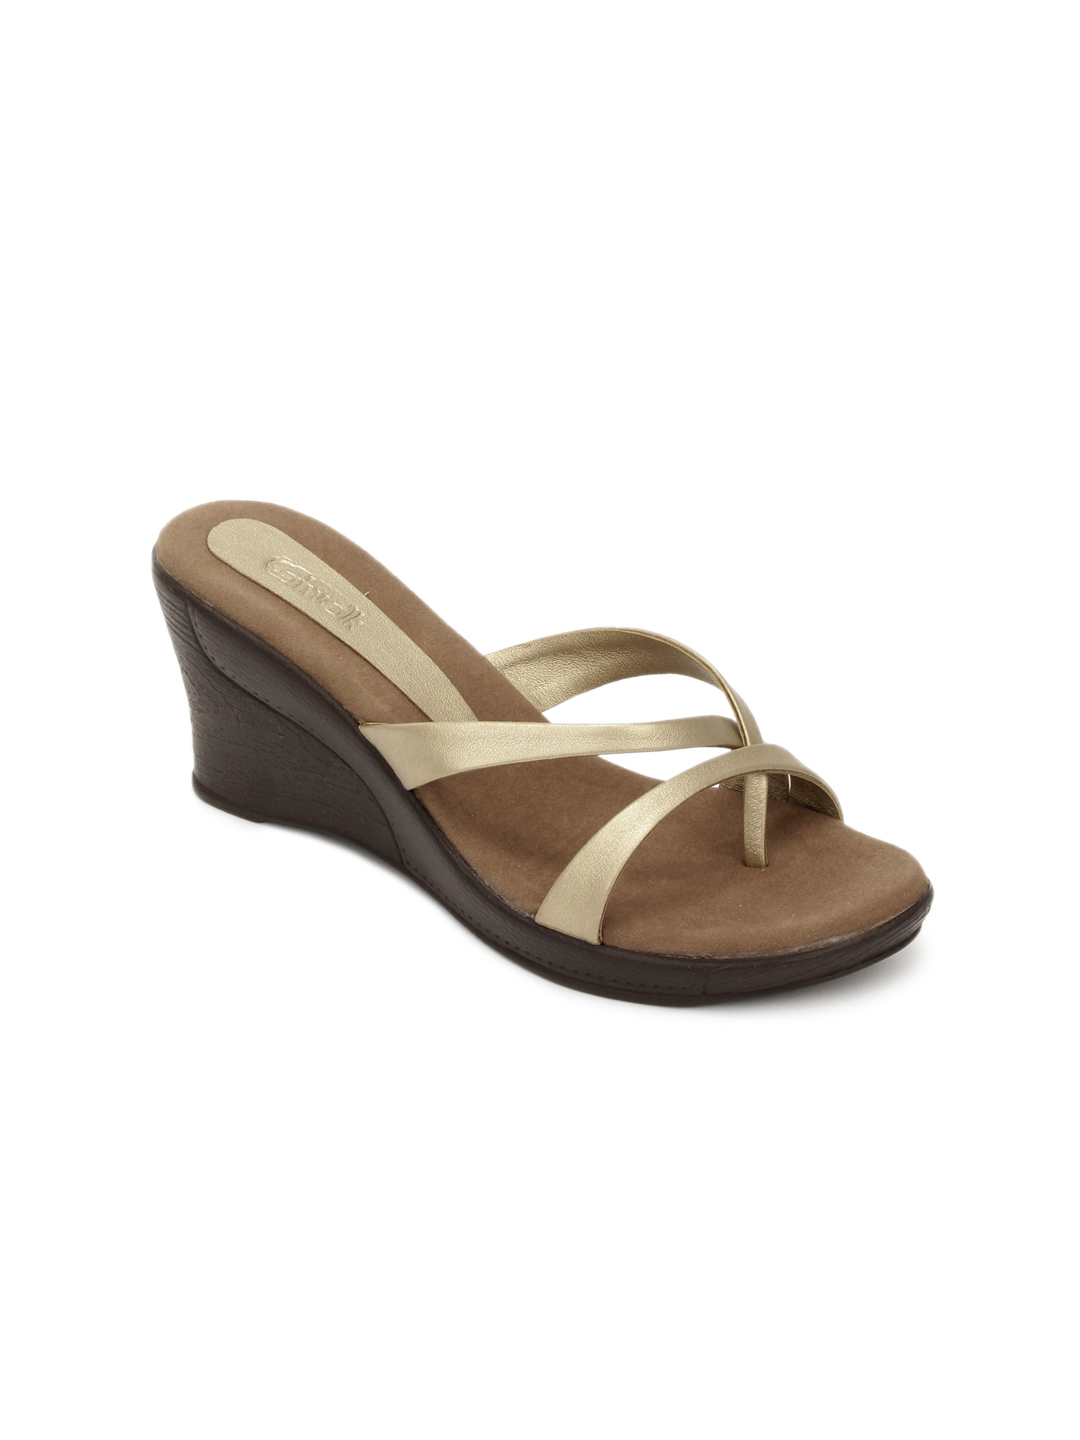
Catwalk Women Gold Coloured Wedges
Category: Footwear / Shoes / Heels
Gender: Women
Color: Gold
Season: Winter 2012
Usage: Casual